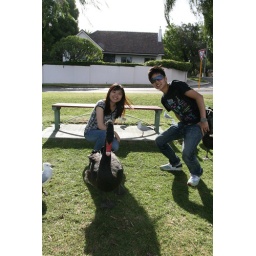
swan river side in the evening